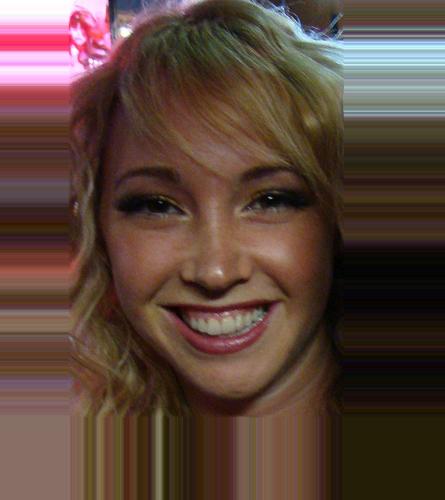
Age: 26